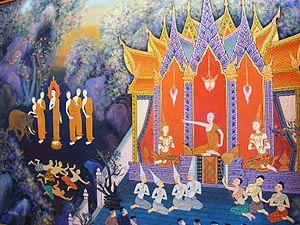
Devadatta, cousin et membre de la communauté monastique du Bouddha, est surtout connu pour avoir été son ennemi acharné et le mauvais disciple du sangha. Il aurait tenté à au moins trois reprises de tuer Gautama et fut à l’origine d’une tentative de schisme.
La gentillesse est un comportement altruiste destiné à prendre soin des autres, tenant en compte la sensibilité d'autrui afin de ne pas le brusquer ou l'offusquer.
Le principe de non-violence se retrouve dans les trois véhicules bouddhiques.